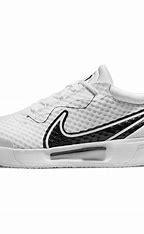
Brand: Nike
Model: Court Zoom Pro